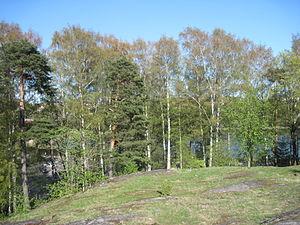
Cet article donne une une liste de parcs d'Helsinki en Finlande.